Trento-class cruiser

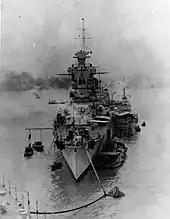
Bow view of "Trento"; note the very close mounting of the turret guns

"Trento" and "Trieste" were armed with a main battery of eight Mod 24 50-caliber guns in four gun turrets; each turret carried the guns in a single cradle rather than independent mounts. The turrets were arranged in superfiring pairs forward and aft, and allowed for elevation to 45 degrees, for a maximum range of . They had a rate of fire of three rounds per minute, and the guns had to reset to 15 degrees to reload. The turrets were electrically operated, including the training and elevation gear and the ammunition hoists. The guns suffered from excessive shell dispersion, like many other Italian guns of the period. Initially supplied with shells fired at a muzzle velocity of , the shells and propellant charges were reduced—to at —in an unsuccessful attempt to tighten shell grouping. The problem was in large part due to poor quality control in Italian munition factories, which failed to ensure tight manufacturing tolerances necessary for accurate shells. In addition, the single cradle mounts required the guns to be very close together; this caused the shells to interfere with each other in flight and contributed to the dispersion problem. Fire control was provided by a pair of Barr & Stroud coincidence rangefinders.